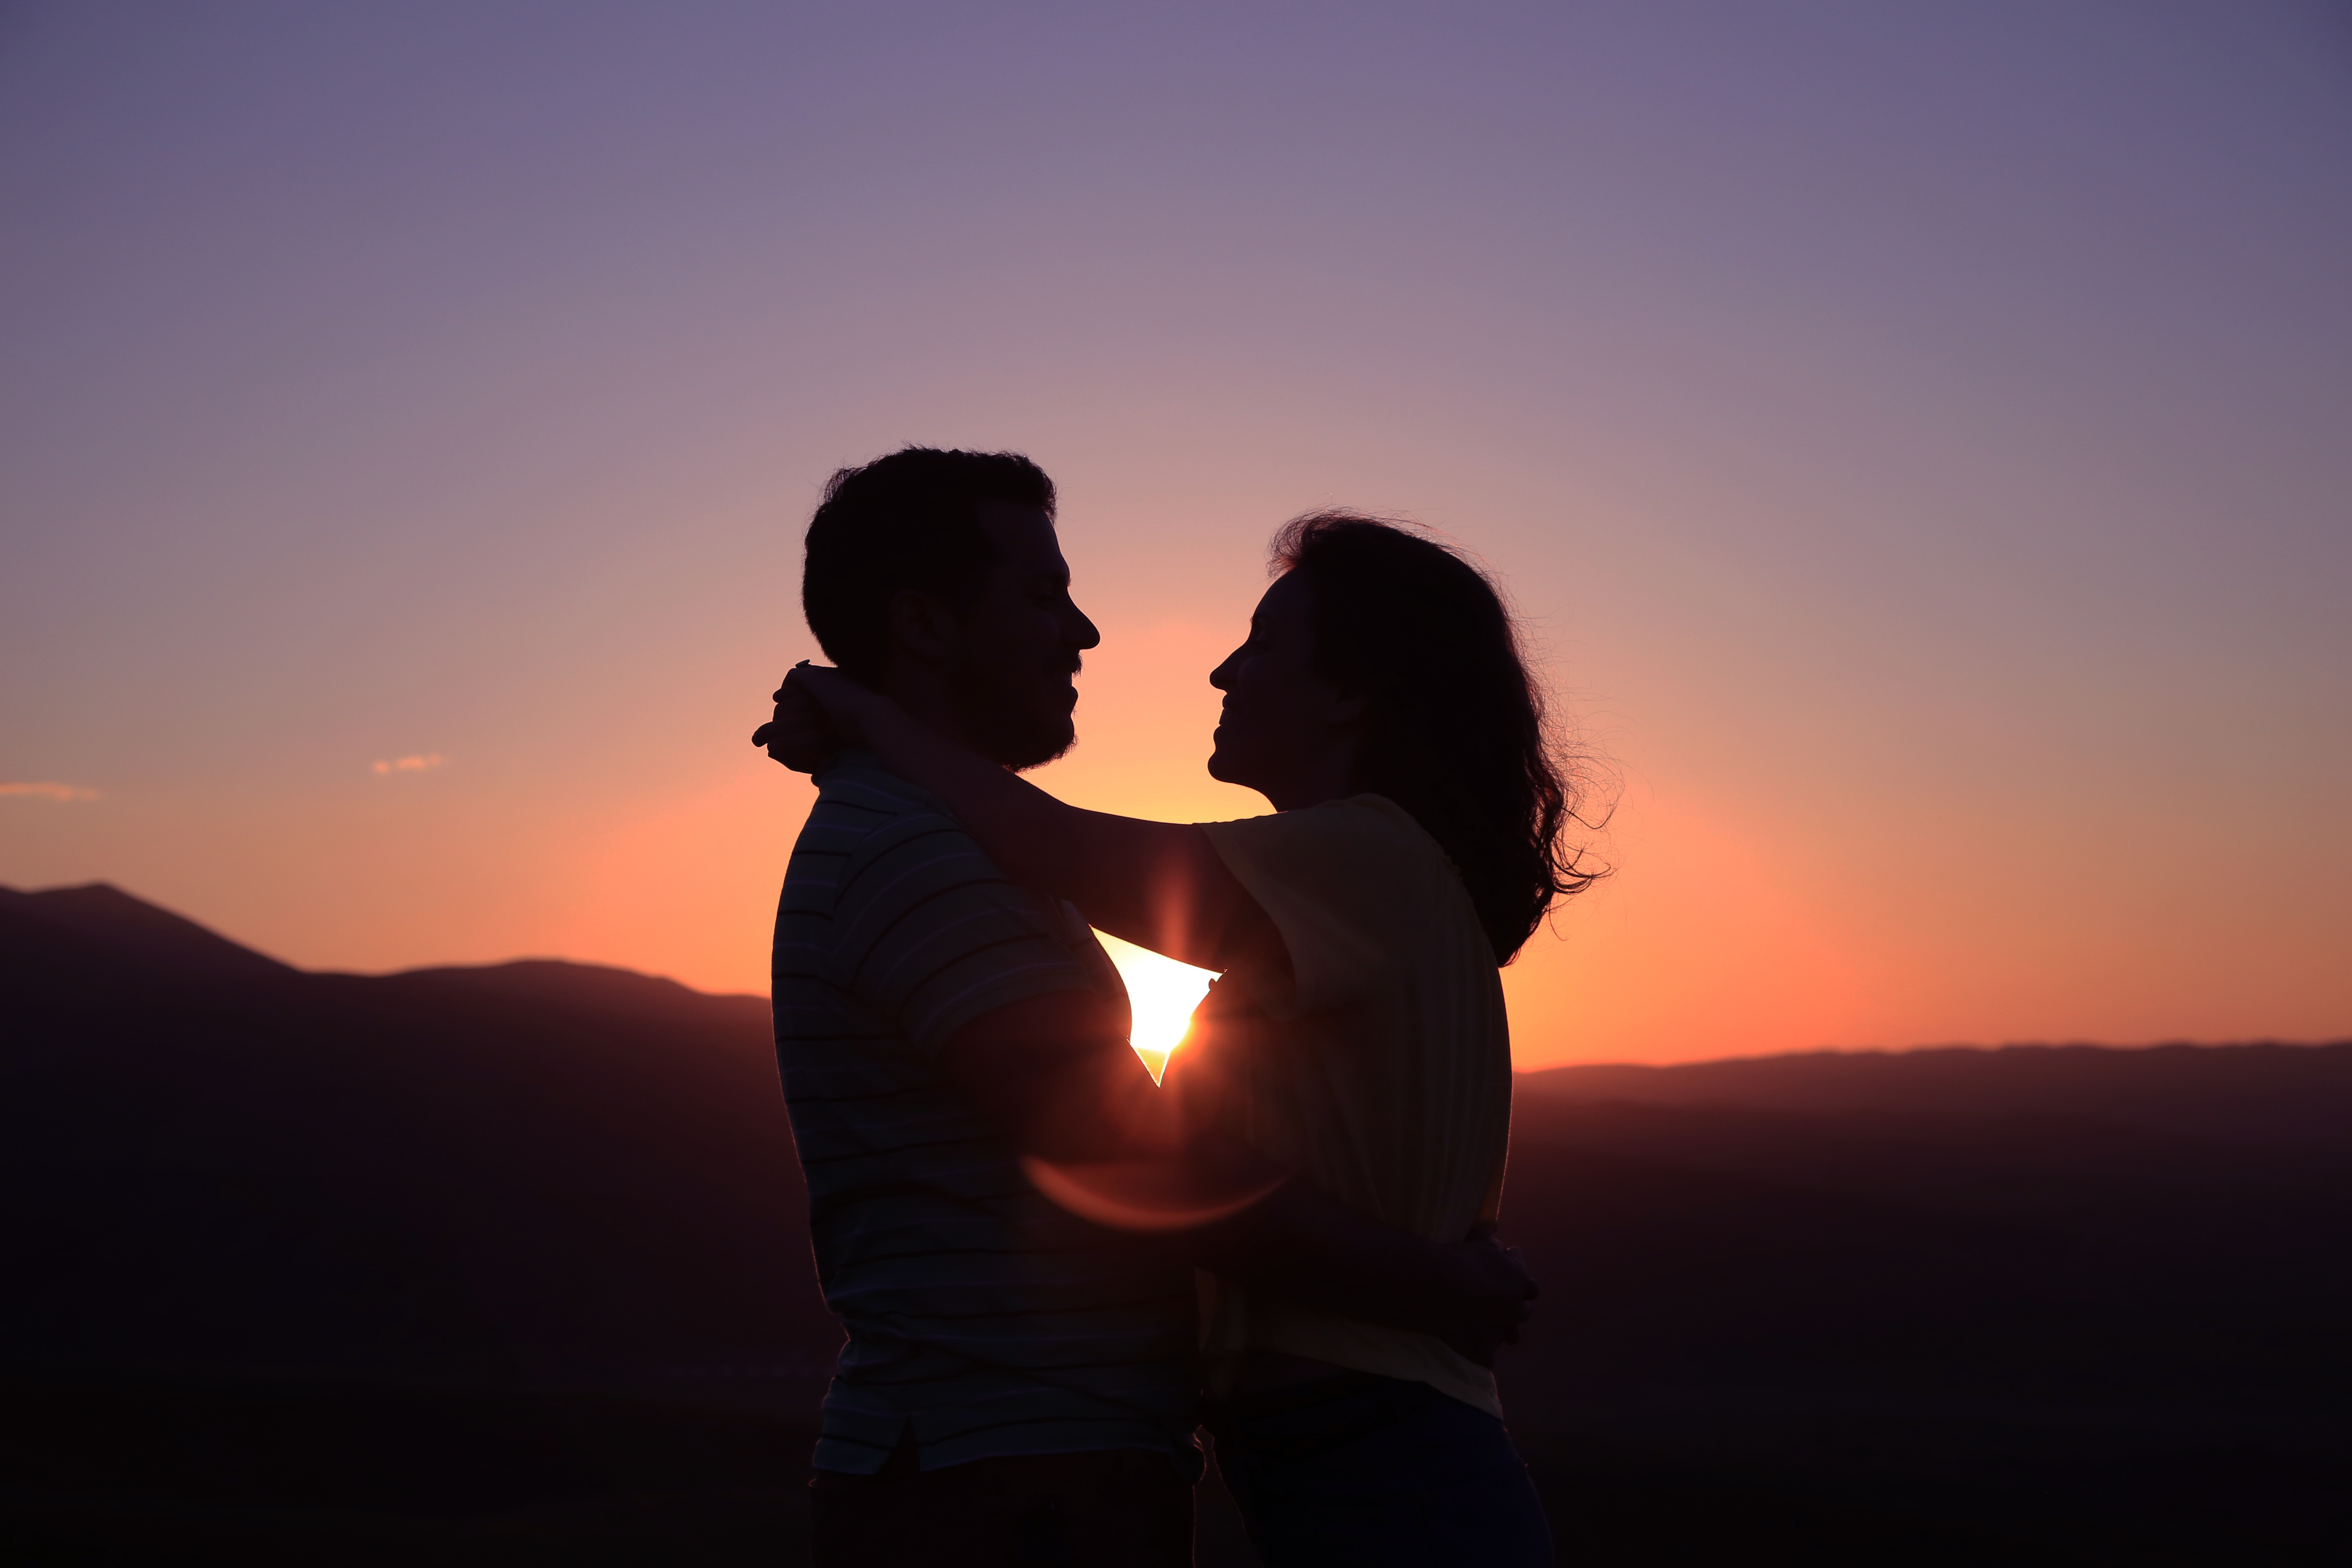
horizon, silhouette, person, sunrise, sunset, sunlight, morning, dusk, love, evening, romance, emotion, interaction, human action